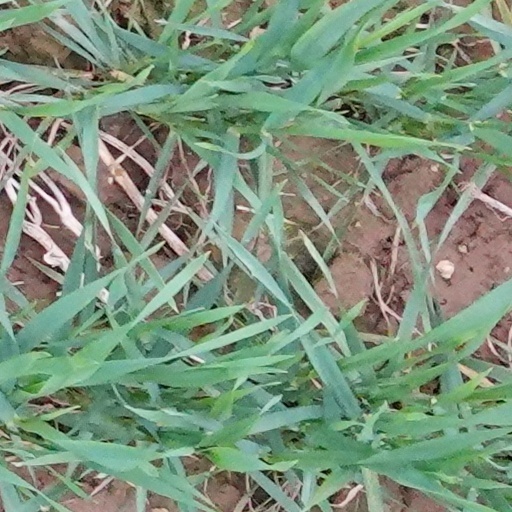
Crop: wheat